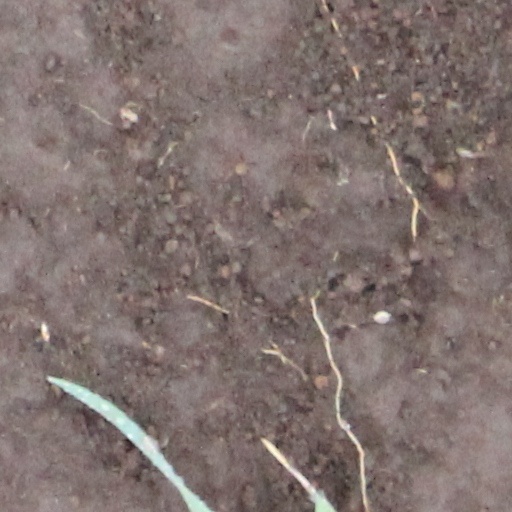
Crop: wheat